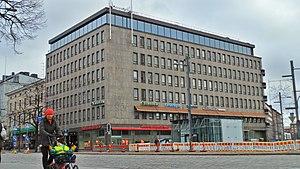
La rue Hämeenkatu est la rue principale de Tampere en Finlande.